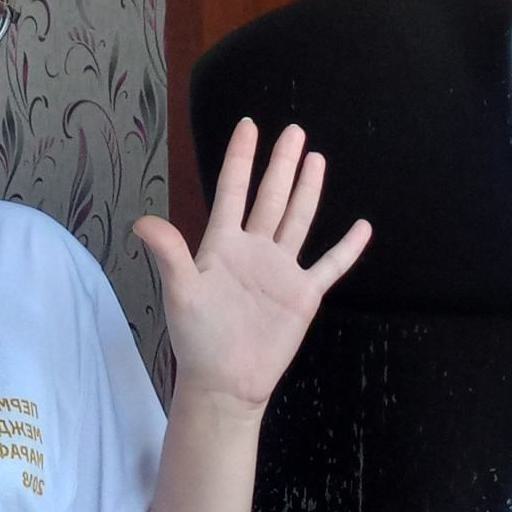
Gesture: palm